Top Gun: Maverick

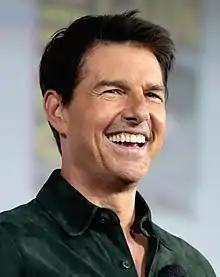
Many critics found the film better than its predecessor and described it as one of the best Tom Cruise films of all time.

Production designer Jeremy Hindle said that using a F-14 Tomcat (which is featured in the first film) would have been difficult. "There are no F-14s that fly because they [have been decommissioned in the U.S.] and all the engines have been taken out of them." He said that they were not able to use the active F-14 Tomcats in Iran, the only other country that acquired the aircraft, due to sanctions. The U.S. scuttled or disabled its vast fleet of F-14s once they were retired to prevent the illicit export of spare parts.